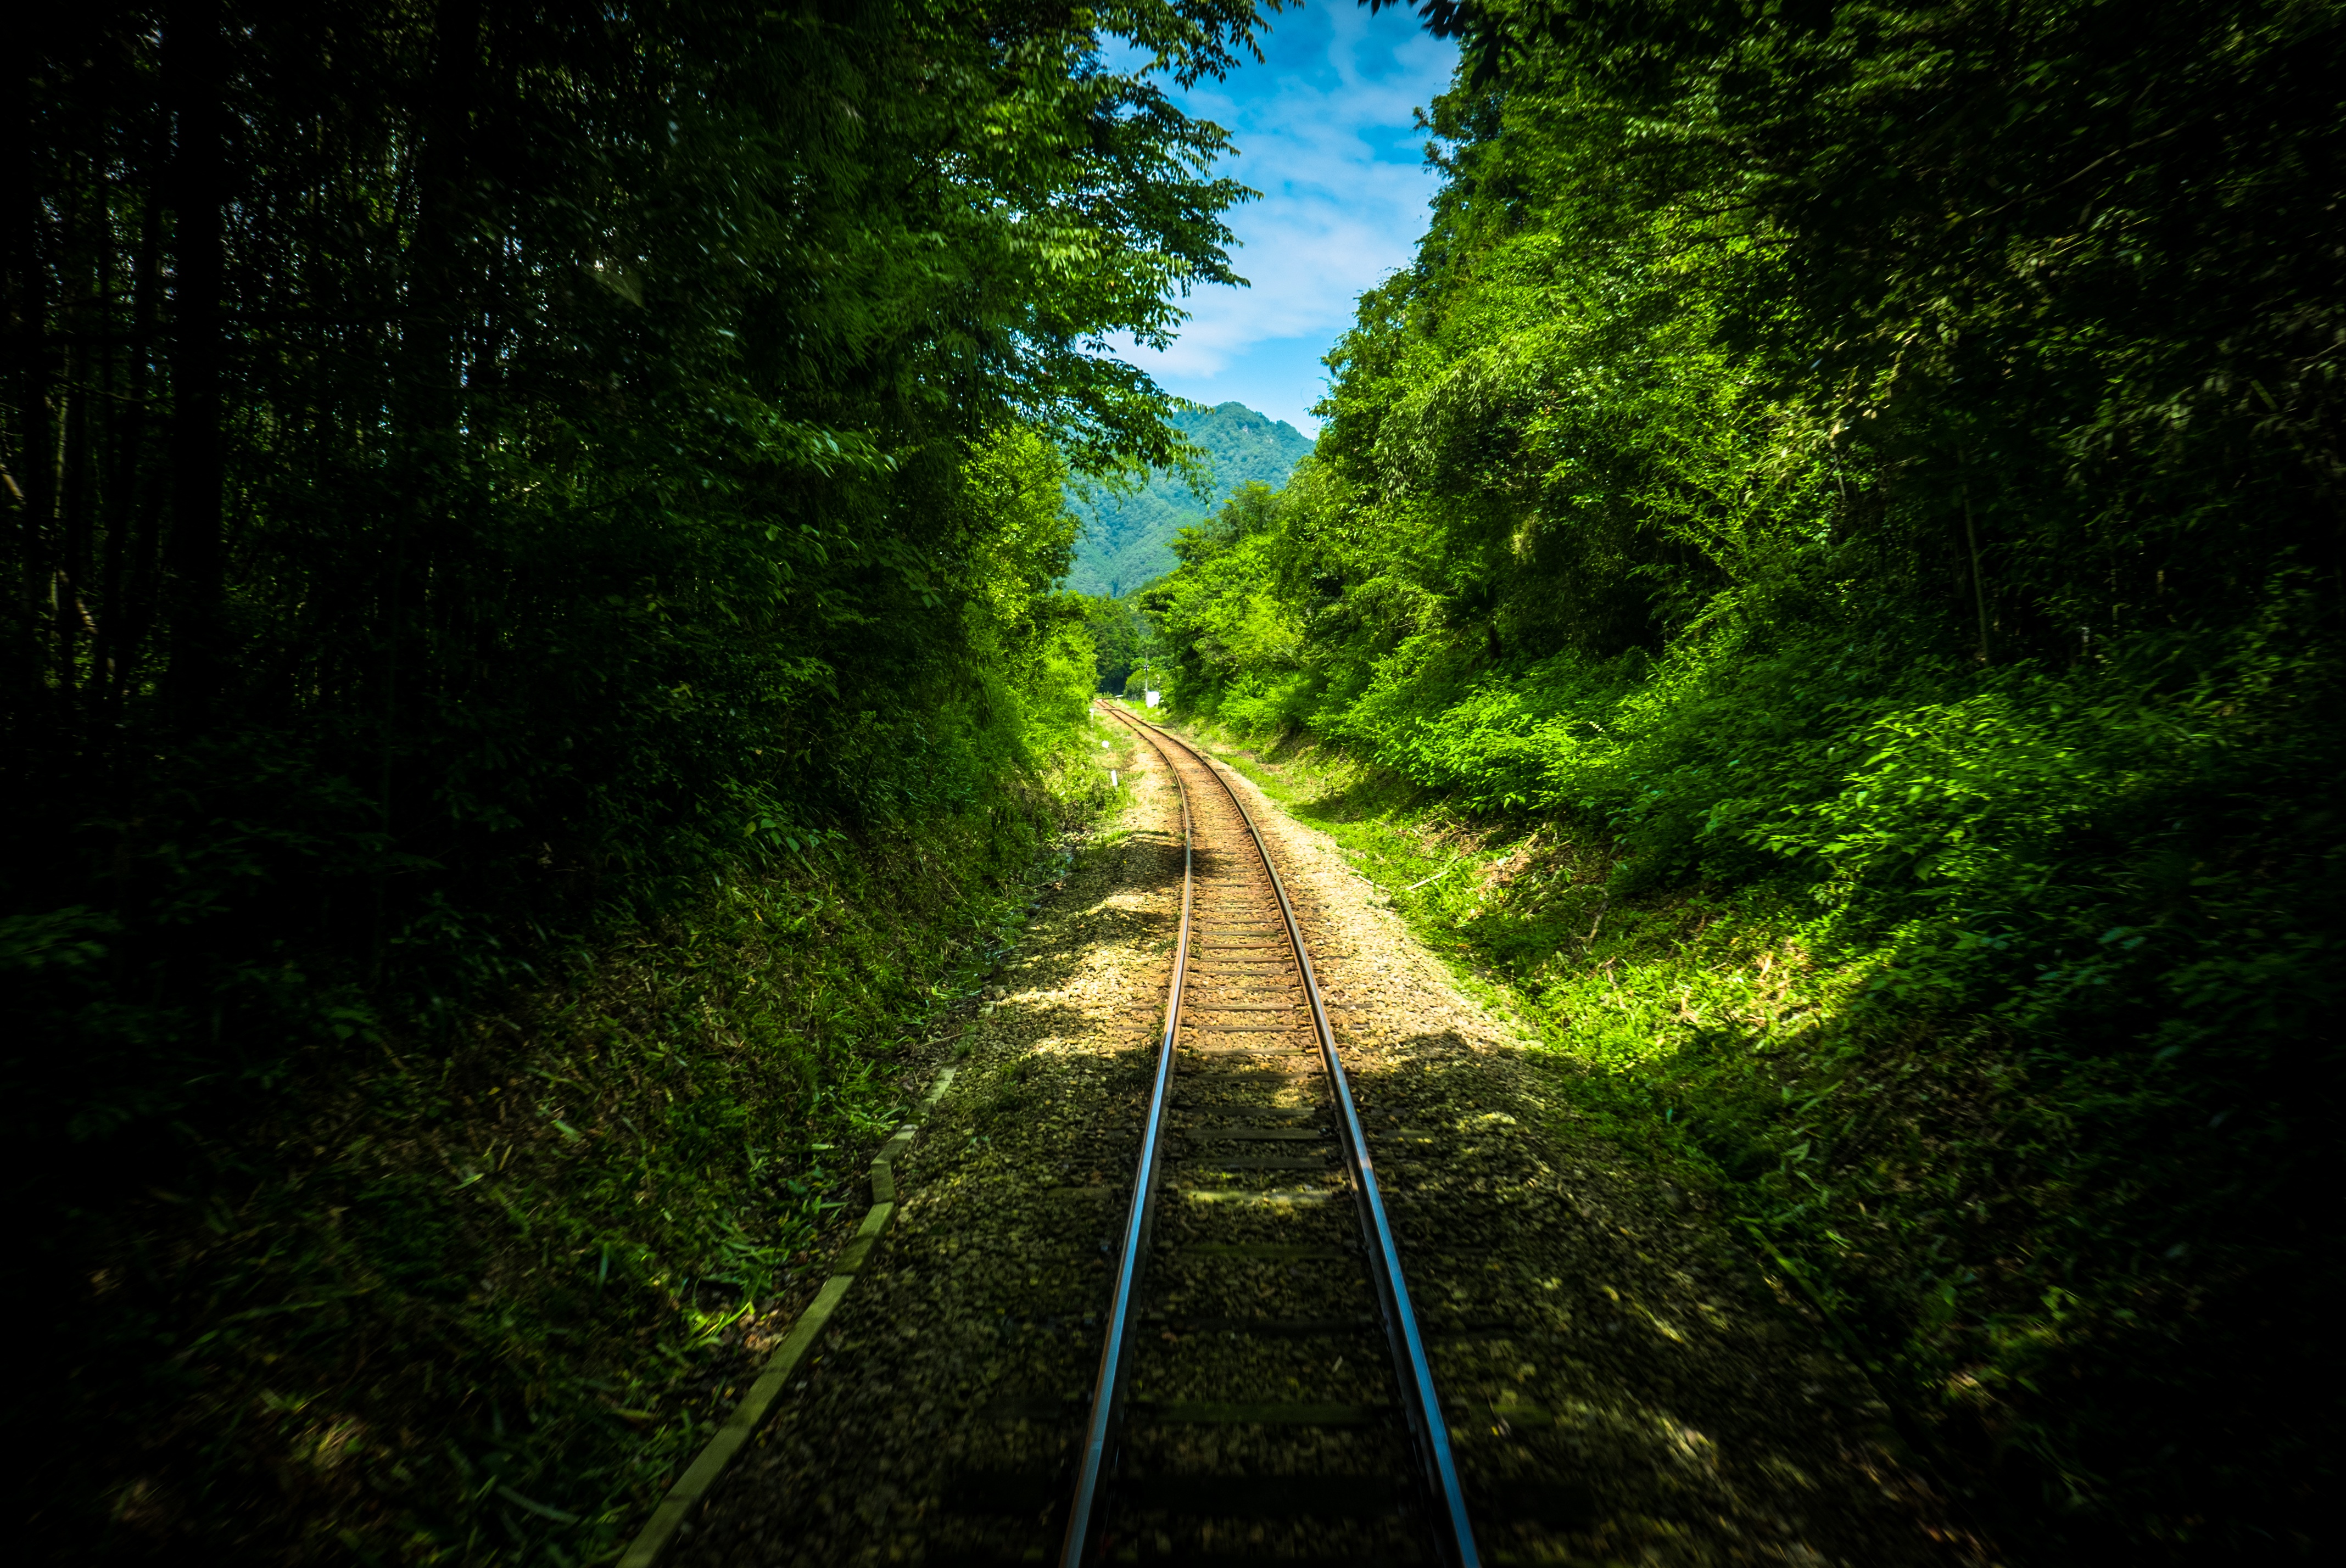
tree, nature, forest, grass, light, track, sunlight, morning, leaf, green, jungle, rainforest, woodland, habitat, rural area, natural environment, atmospheric phenomenon, woody plant